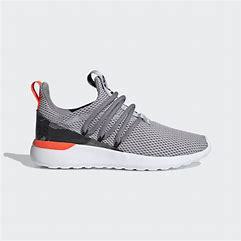
Brand: Adidas
Model: Lite Racer Adapt 3